José Marmolejos

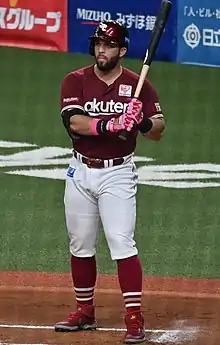
Marmolejos with the Tohoku Rakuten Golden Eagles in 2022

José Ramon Marmolejos (born January 2, 1993), sometimes referred to as José Marmolejos-Diaz, is an American professional baseball first baseman and outfielder for the Diablos Rojos del México of the Mexican League. He has previously played in Major League Baseball (MLB) for the Seattle Mariners and in Nippon Professional Baseball (NPB) for the Tohoku Rakuten Golden Eagles.